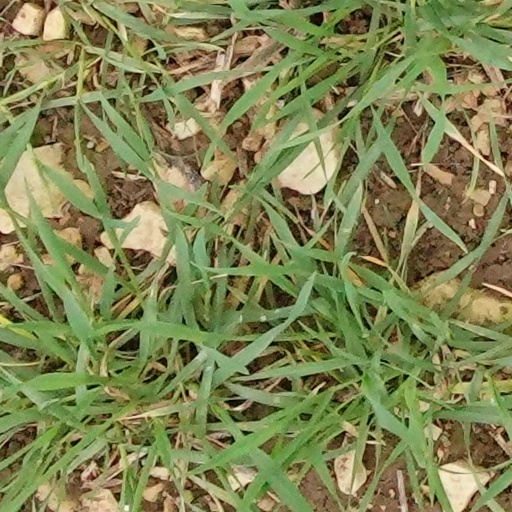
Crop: wheat